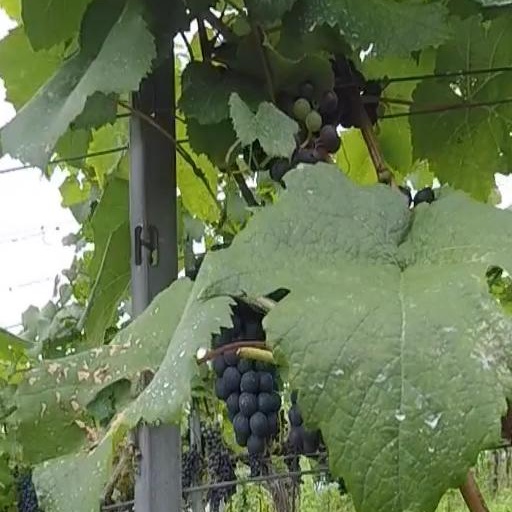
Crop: grape